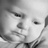
Emotion: neutral